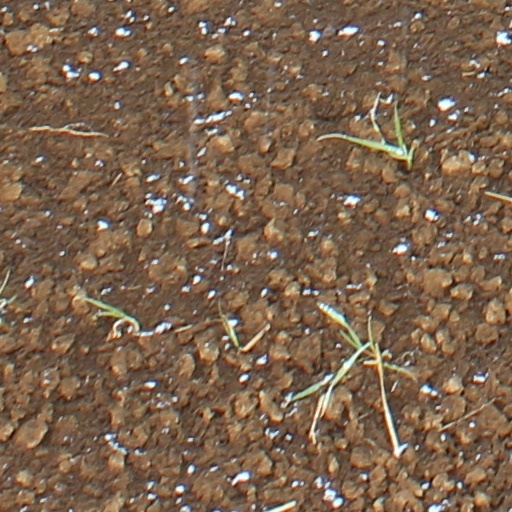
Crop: wheat